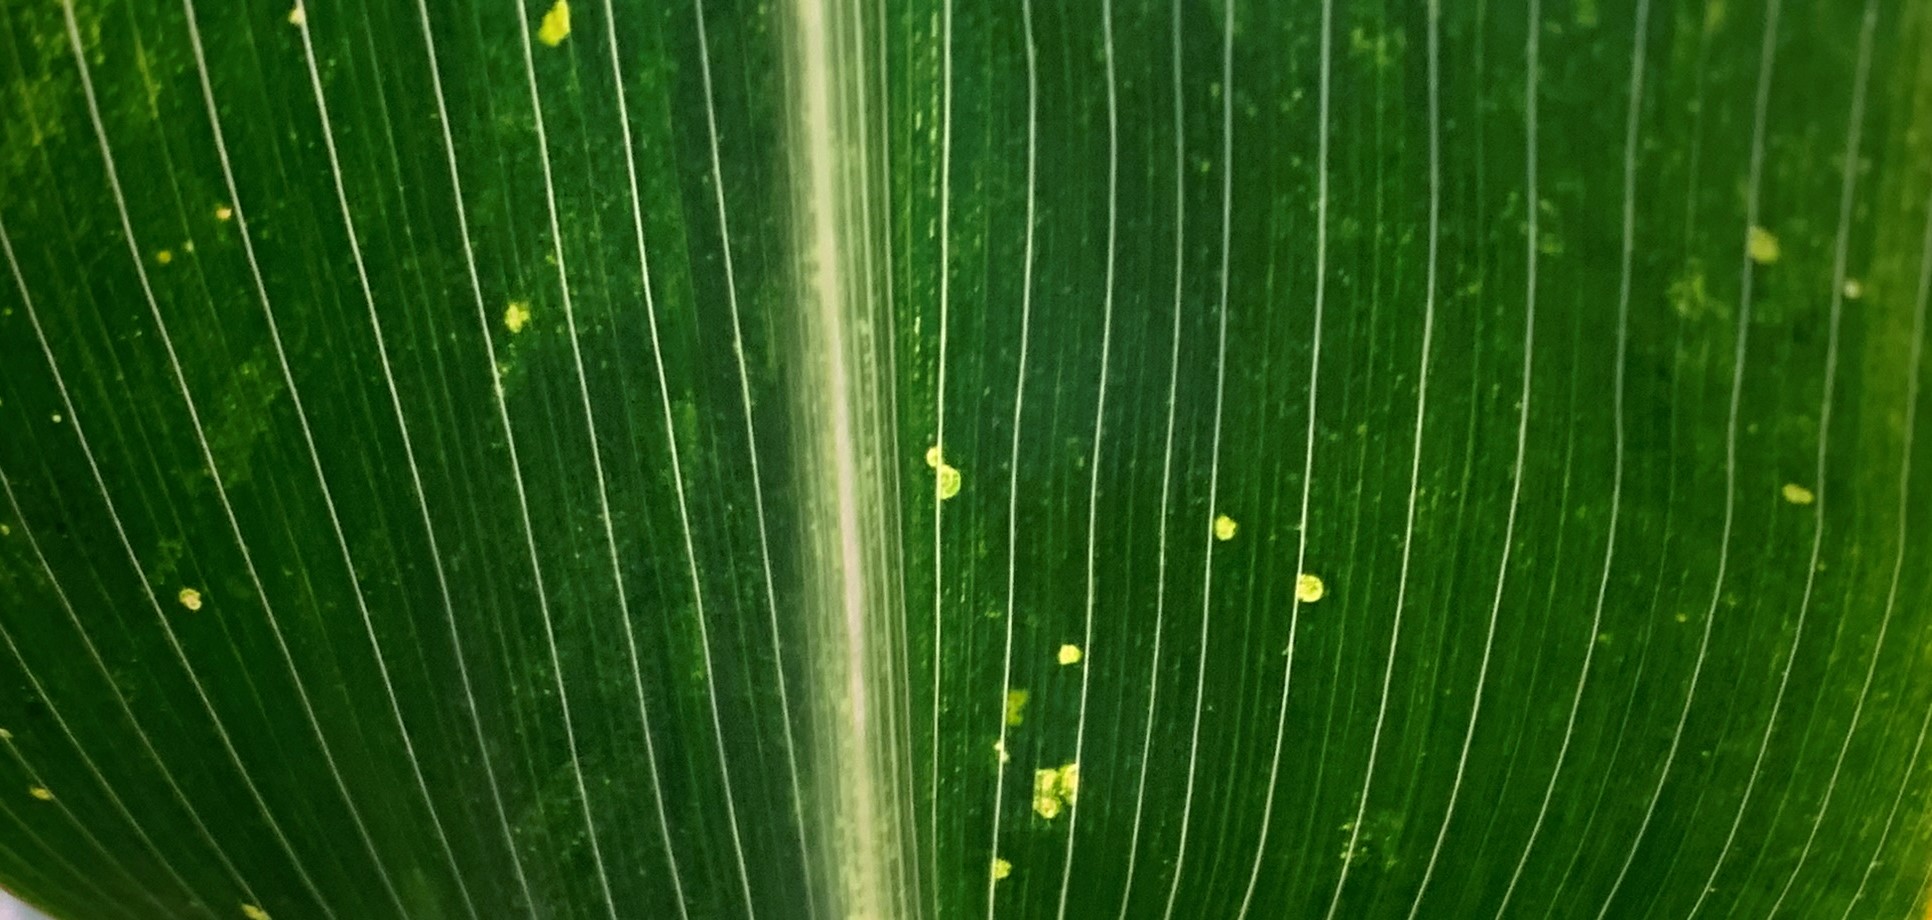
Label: MLN